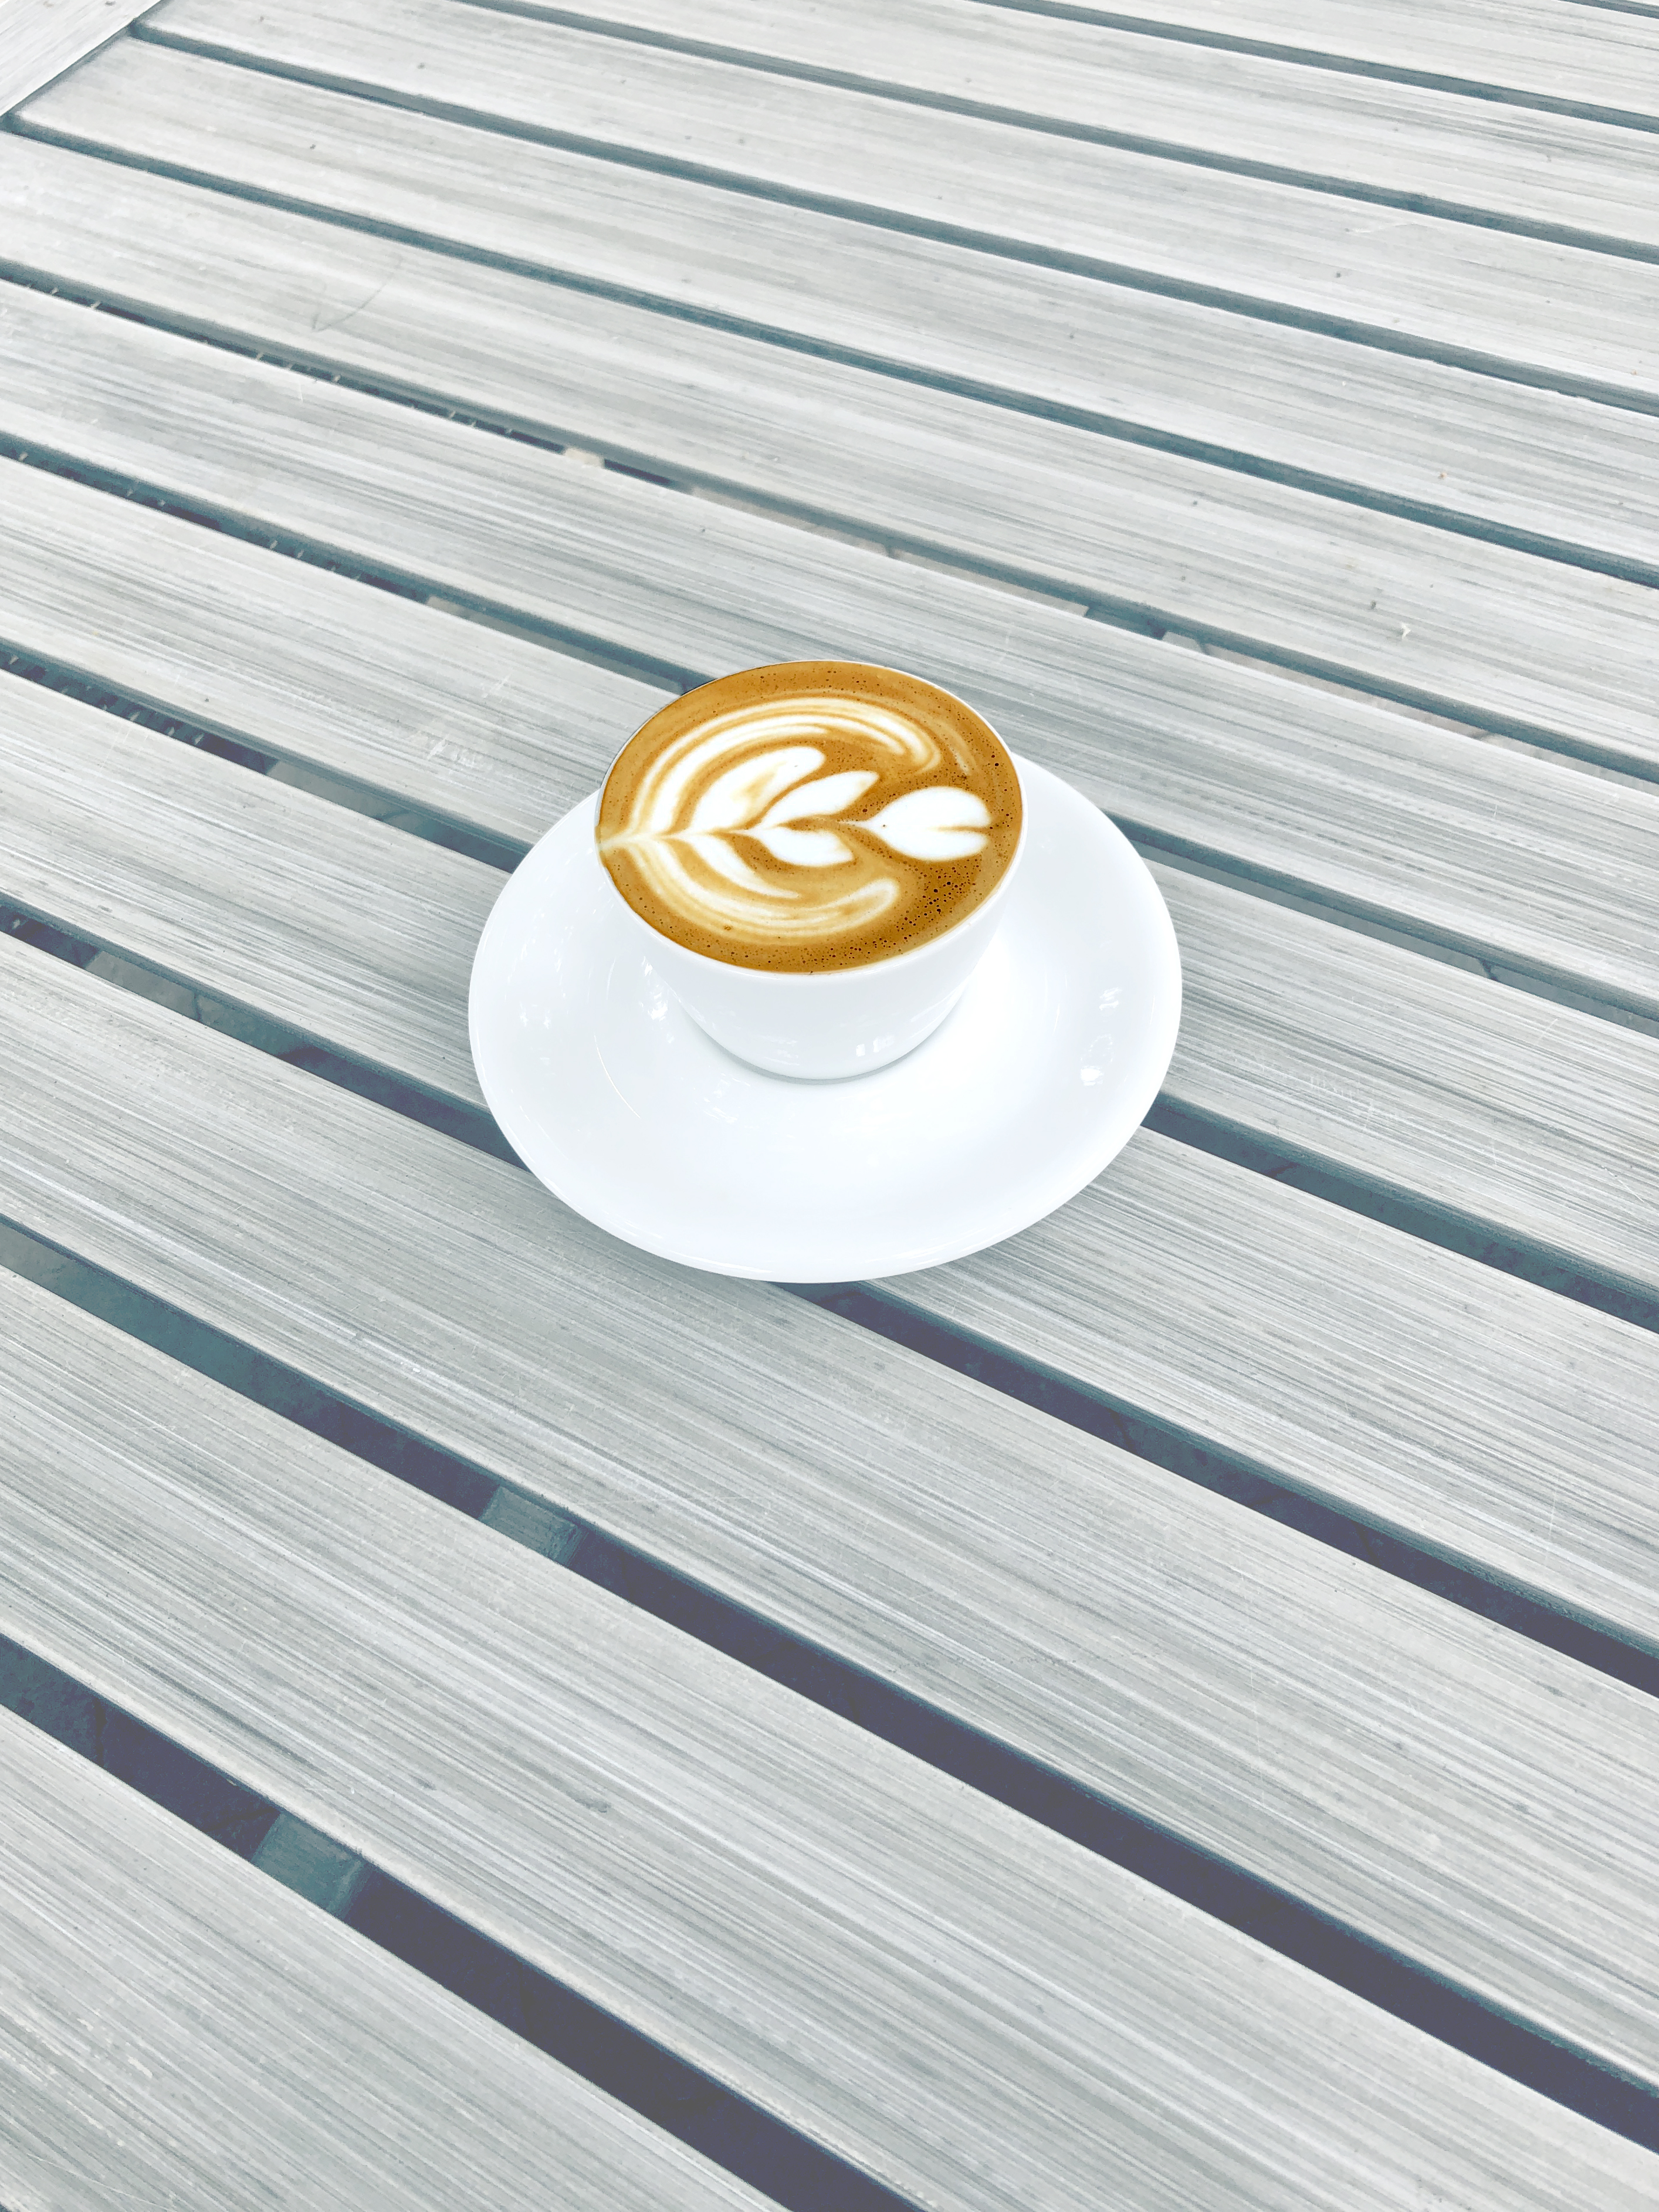
beige, wood, circle, table, rectangle